Arribes (wine)

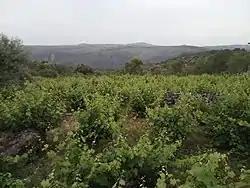
Vineyards in the Arribes DO.

The area enjoys a Mediterranean climate with Atlantic influences. Rainfall is evenly spread over the year. Summers tend to be warm and dry while winters are mild.